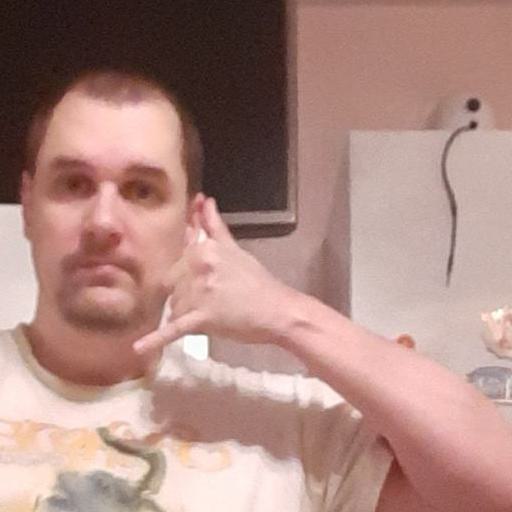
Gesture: call